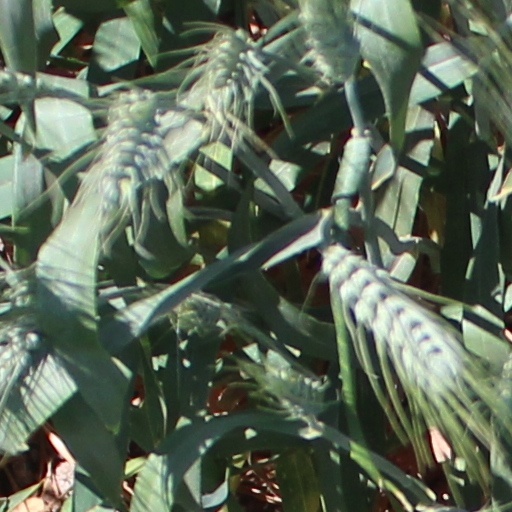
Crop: wheat